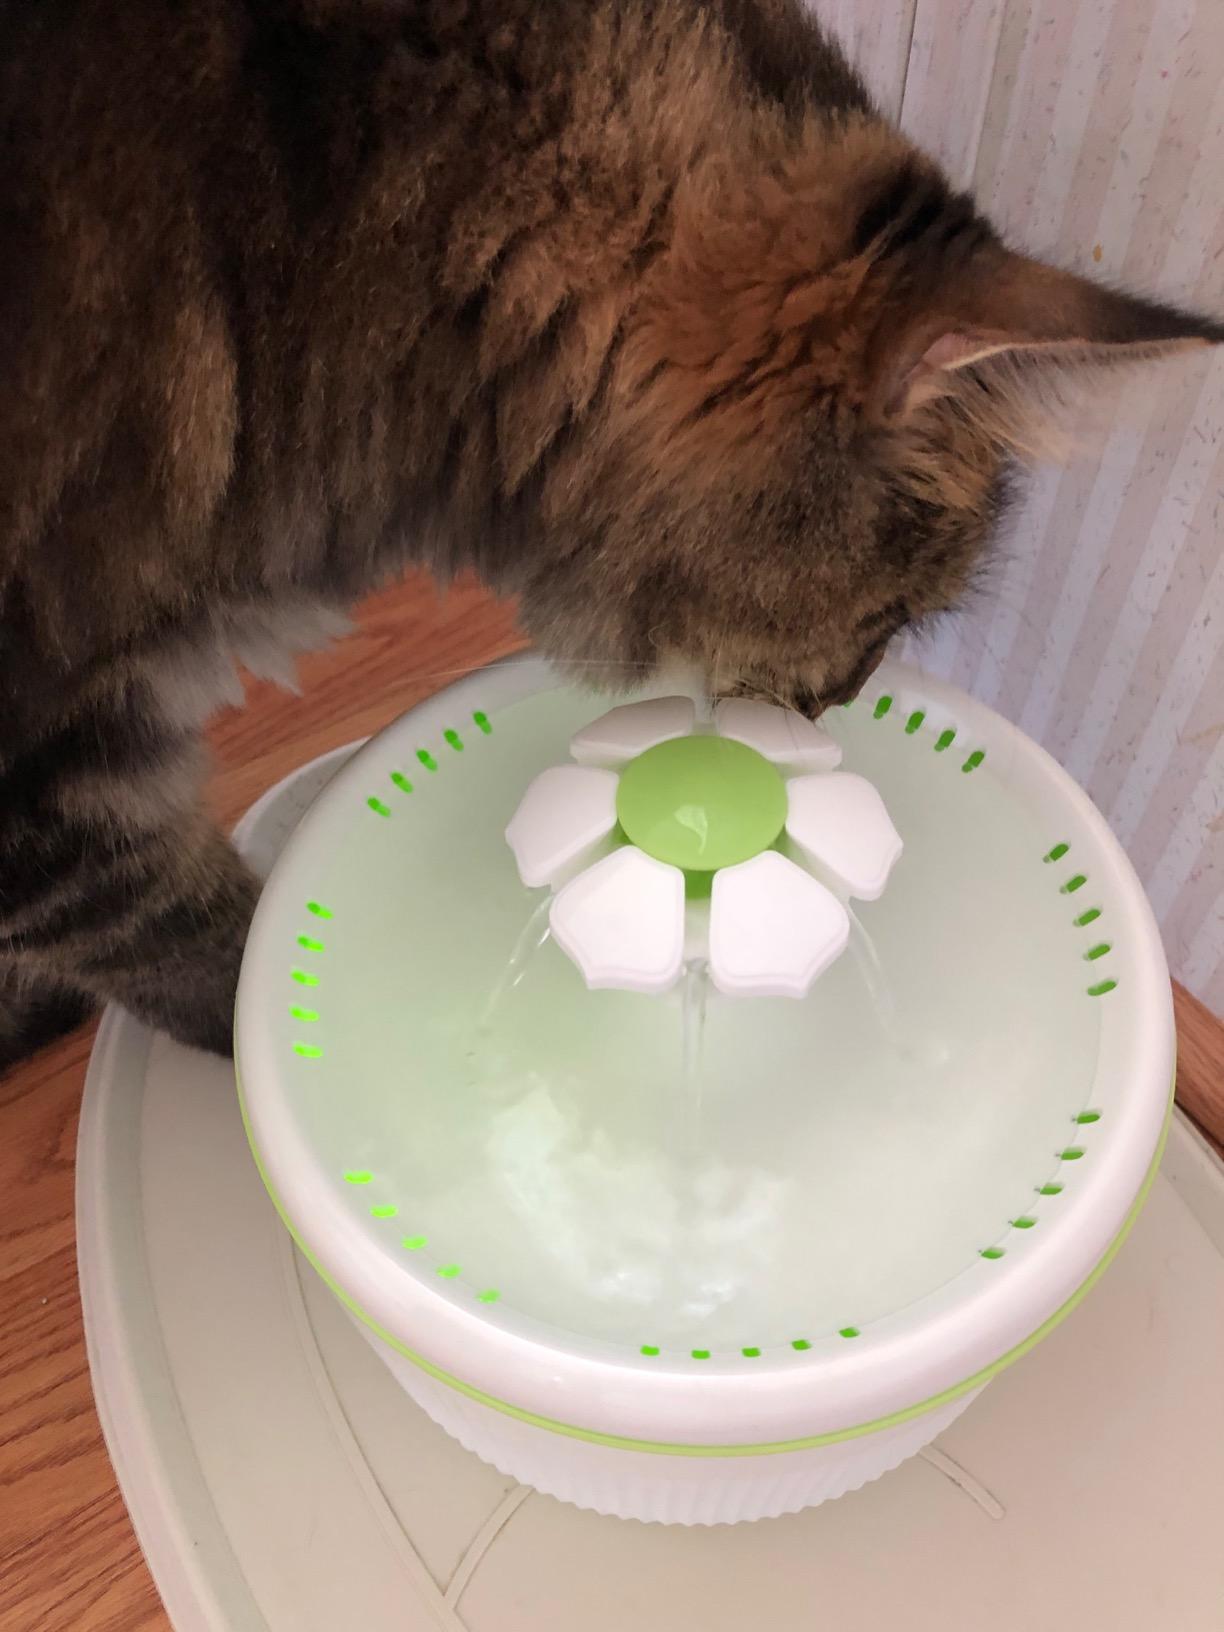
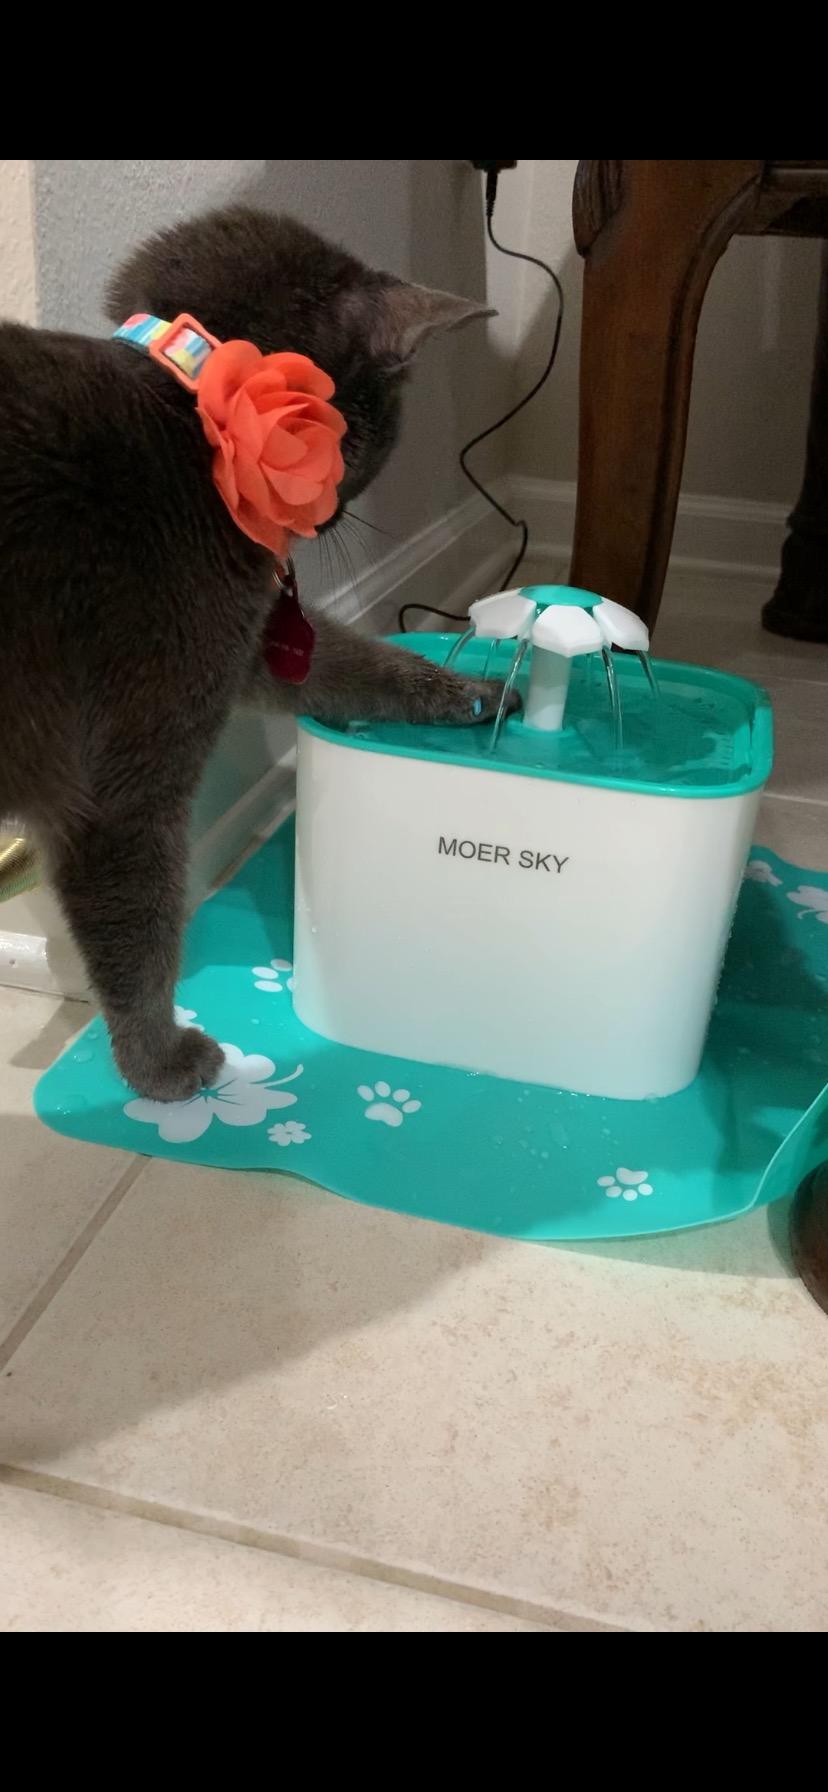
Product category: items_bowl
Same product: no